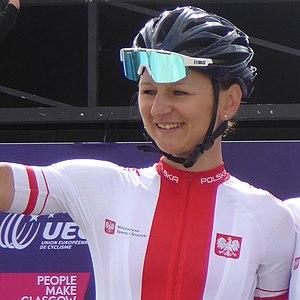
Katarzyna Pawłowska, née le 16 août 1989 à Przygodzice, est une coureuse cycliste polonaise. Elle remporte les titres de championne du monde de scratch en 2012 et 2013 et de la course aux points en 2016. Elle est également championne d'Europe de course aux points en 2015. En 2012, elle remporte le championnat de Pologne sur route.